Soarin'

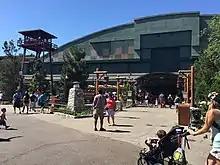
"Soarin Over California" at Disney California Adventure

"Soarin Around the World" is in the Grizzly Peak Airfield section of Disney California Adventure at the Disneyland Resort. One of the resort's most popular attractions, it utilizes the park's Lightning Lane Multi-Pass system, allowing guests to reserve specific ride times to avoid long queues.